Auldgirth railway station

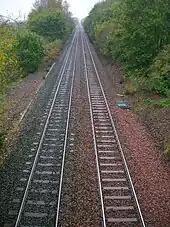
The view towards Thornhill from Auldgirth old station overbridge.

Trains still pass the site on the Glasgow South Western Line.